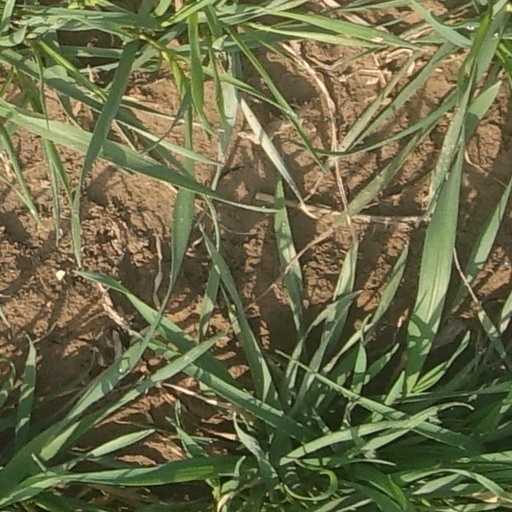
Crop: wheat